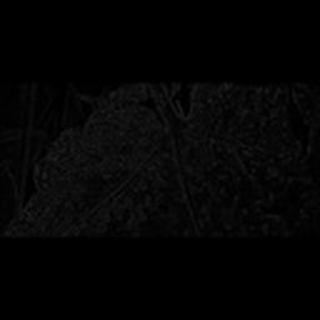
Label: cotton_aphids